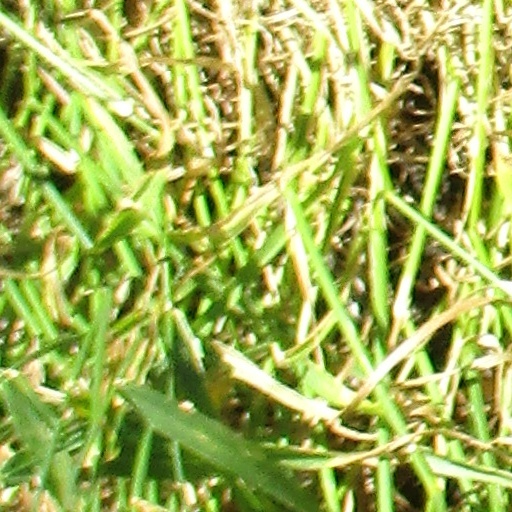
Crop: wheat